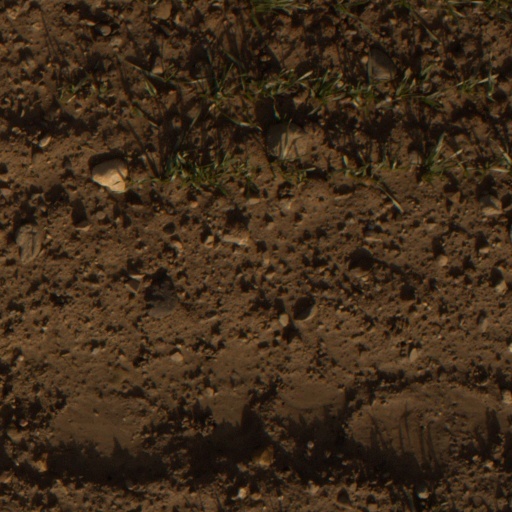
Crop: wheat